Gonds of Deogarh

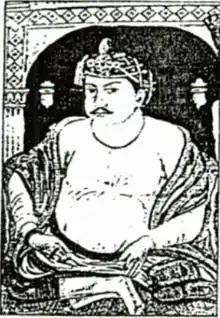
Portrait of Bakht Buland Shah, the greatest Gond ruler of Deogarh

The Gonds of Deogarh were a Gond royal house that ruled large parts of the Vidarbha region and parts of present-day India's southern Madhya Pradesh. Their Kingdom consisted of the area which later became the Nagpur Kingdom. They made Nagpur region a prosperous and plentiful kingdom, founding the city of Nagpur and building further infrastructure. However, internal bickering led to their decline and they were practically made state pensioneries by the Maratha general Raghoji I Bhonsle in the 1743.